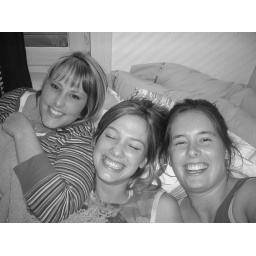
3 hot girls in a bed